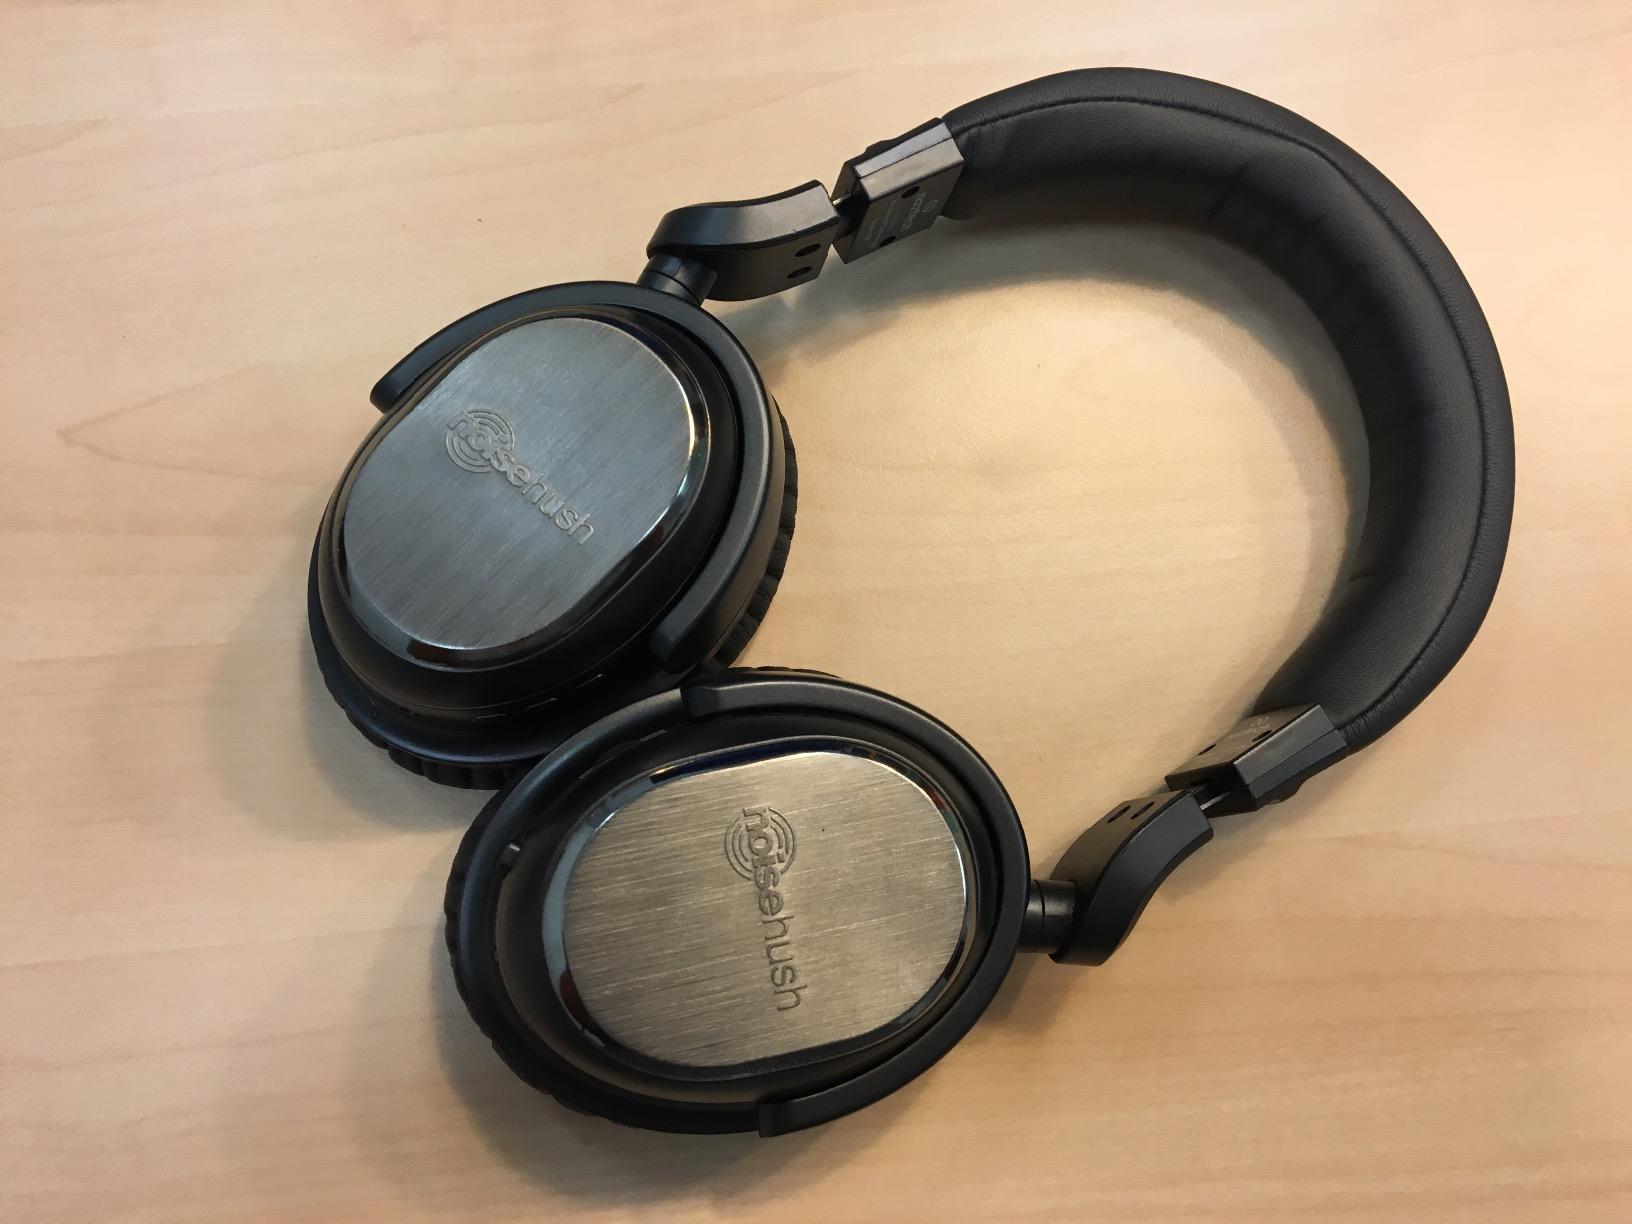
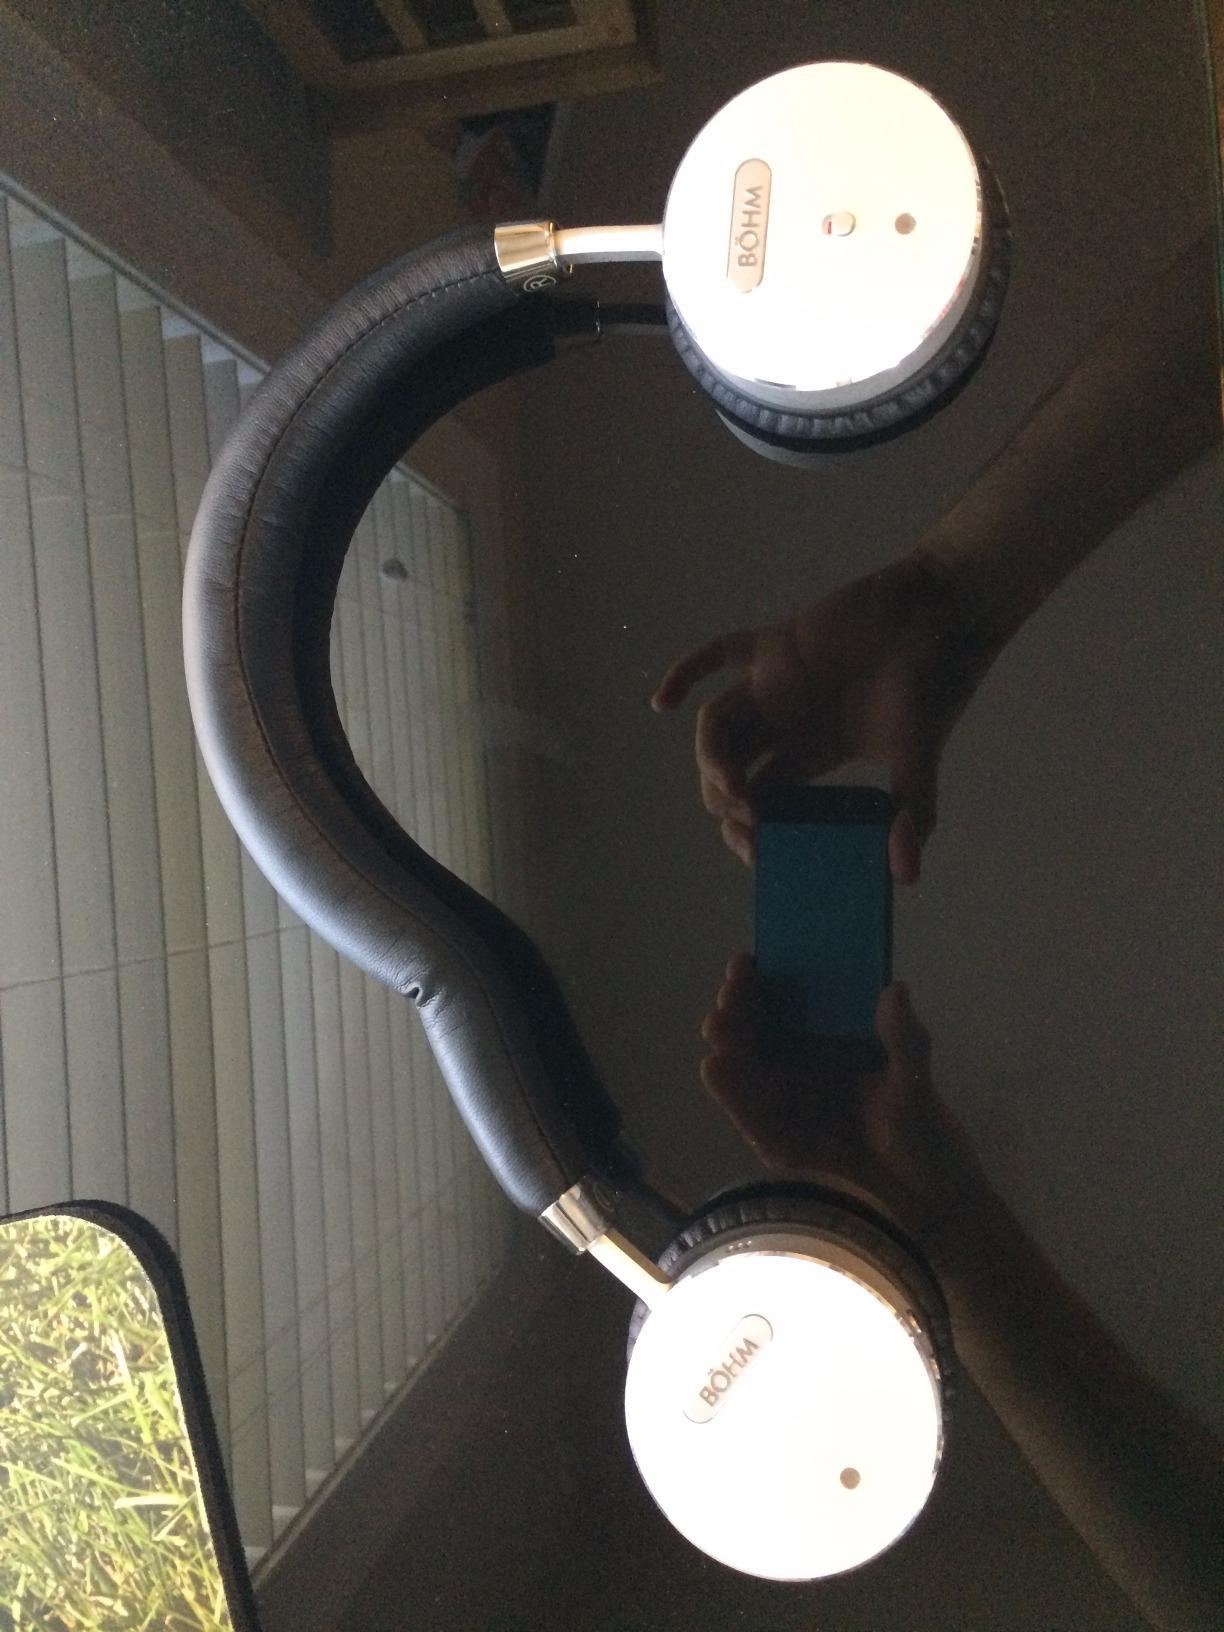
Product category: headphones
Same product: no